Jeanette Loff

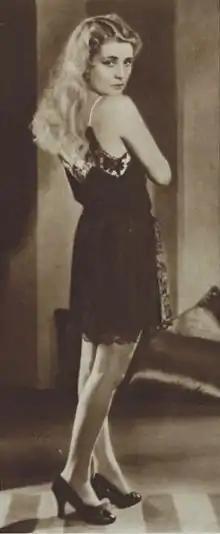
Loff in "Photoplay", January 1930

Loff's last screen role before she briefly retired was in the Paul Whiteman revue "King of Jazz" (1930). Her performance as a vocalist in the film was praised by Mordaunt Hall in a "New York Times" review. She also had a lead role in "Party Girl" (1930) opposite Douglas Fairbanks Jr., and received critical acclaim for her performance. The film, however, was controversial due to its depiction of an escort agency, and was banned in some U.S. cities.